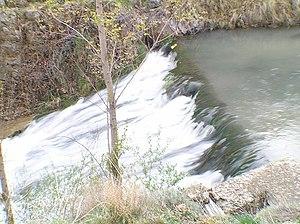
Le Turia est un fleuve d'Espagne, qui prend sa source à Muela de San Juan dans la Sierra de Albarracín. Il est appelé Guadalaviar dans sa première partie, depuis sa source jusqu’à la confluence avec l’Alfambra dans la ville de Teruel.